Bates Round Barn

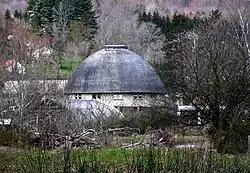

Bates Round Barn is a historic round barn at Greene in Chenango County, New York. It was built in 1928 and is a three-story structure, with attic, and a diameter of 60 feet. It is covered by a domical roof and the interior silo, built of tile, is topped by a ventilator. DeVern Bates also built the nearby Young Round Barn.